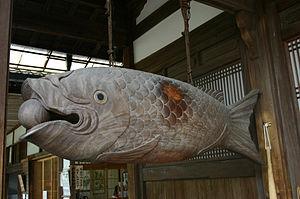
Ōbaku-san Manpuku-ji est un temple situé à Uji. C'est le temple de tête de l'école du bouddhisme zen japonaise Ōbaku, école à laquelle sont rattachés quelque 460 temples au Japon. Il tient son nom du temple Wanfu à Fujian en Chine. La montagne est également nommée d'après le mont Huangbo où est situé le temple chinois.